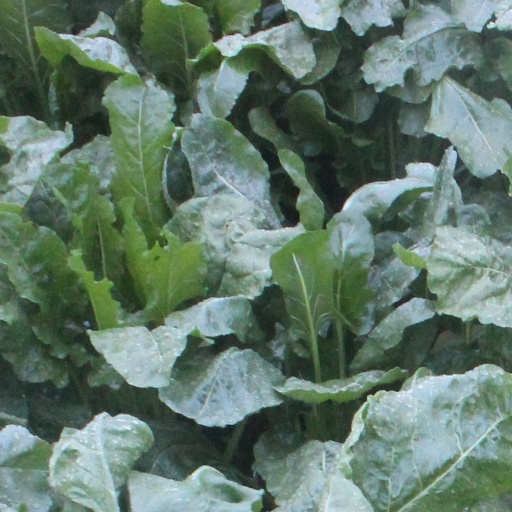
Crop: sugar beet